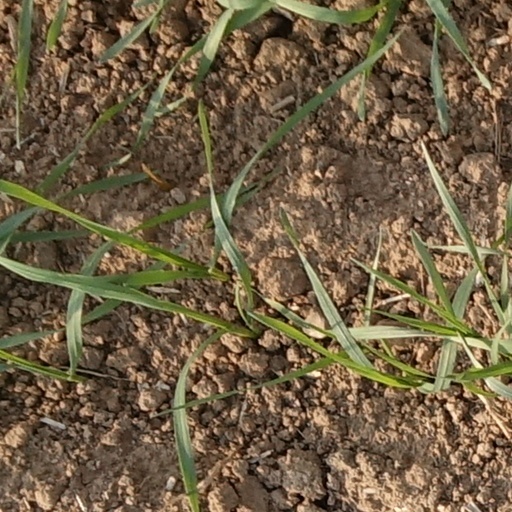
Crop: wheat